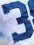
Number: 3